Bart van Hintum

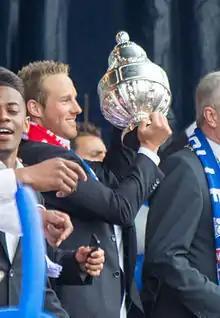
Van Hintum lifting the KNVB Cup for PEC Zwolle in 2014

Bart van Hintum (born 16 January 1987) is a Dutch footballer who plays as a left-back for Derde Klasse club Alcmaria Victrix.